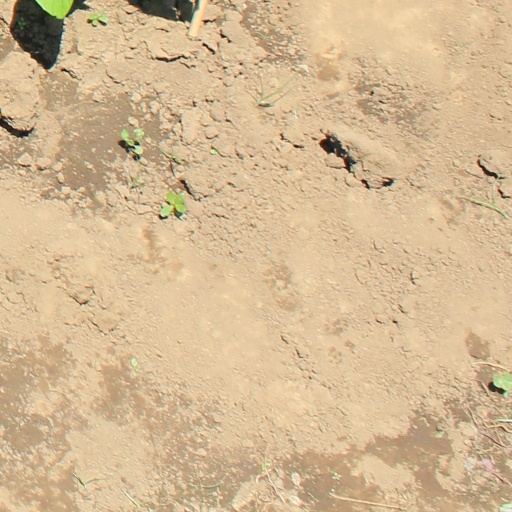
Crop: soybean